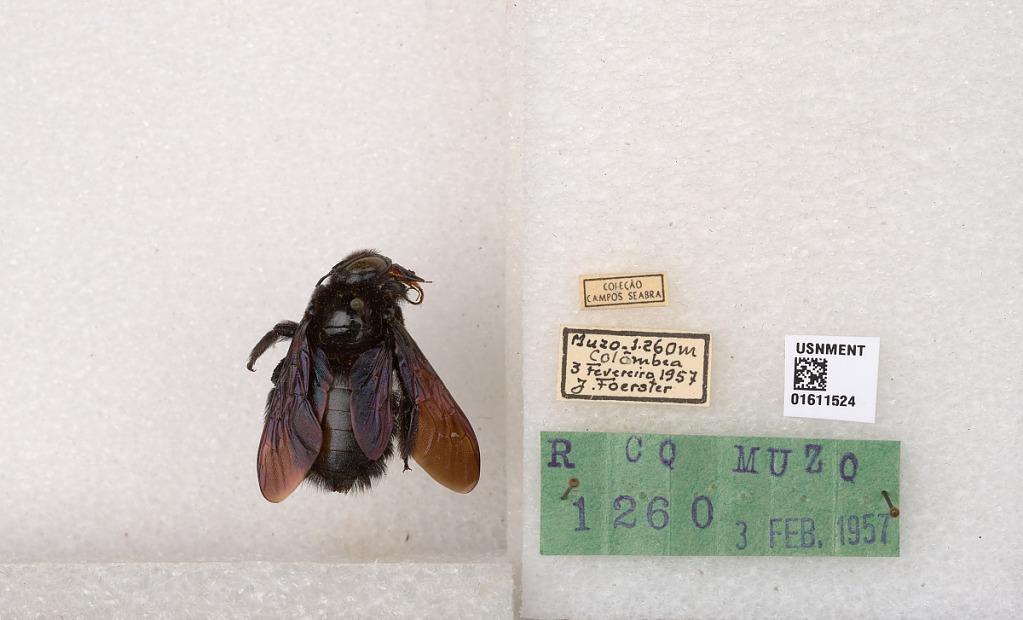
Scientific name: Xylocopa
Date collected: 1957-2-3
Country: Colombia
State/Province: Boyaca
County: Muzo
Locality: R CQ | Muzo